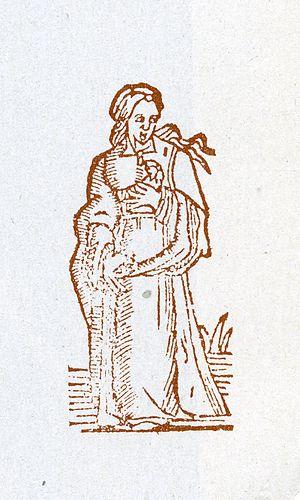
a comadre
Gil Vicente est un homme de théâtre portugais ; il est généralement considéré comme le premier dramaturge « littéraire » portugais. On l'identifie aussi souvent comme l'orfèvre de la Custódia de Belém, et comme le maître de rhétorique du roi Dom Manuel. En tant qu'homme de théâtre, il semble avoir aussi été musicien, acteur et metteur en scène.